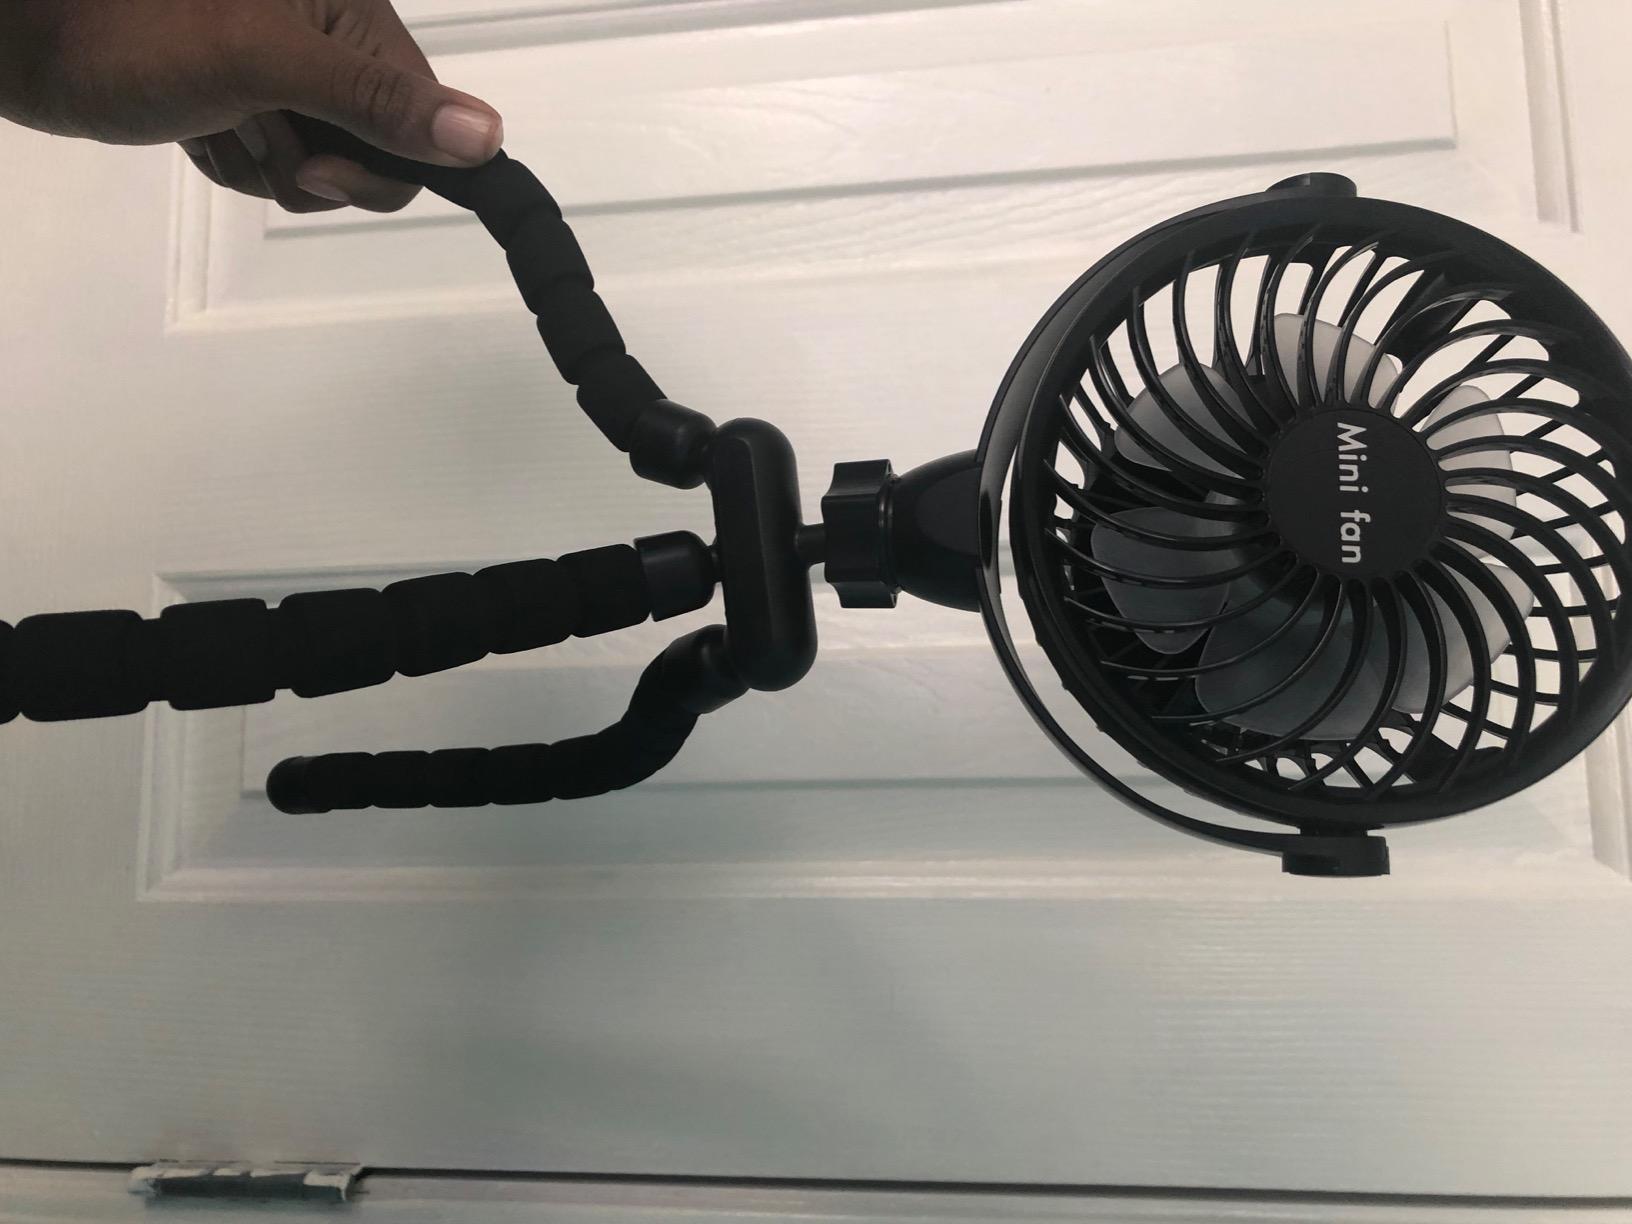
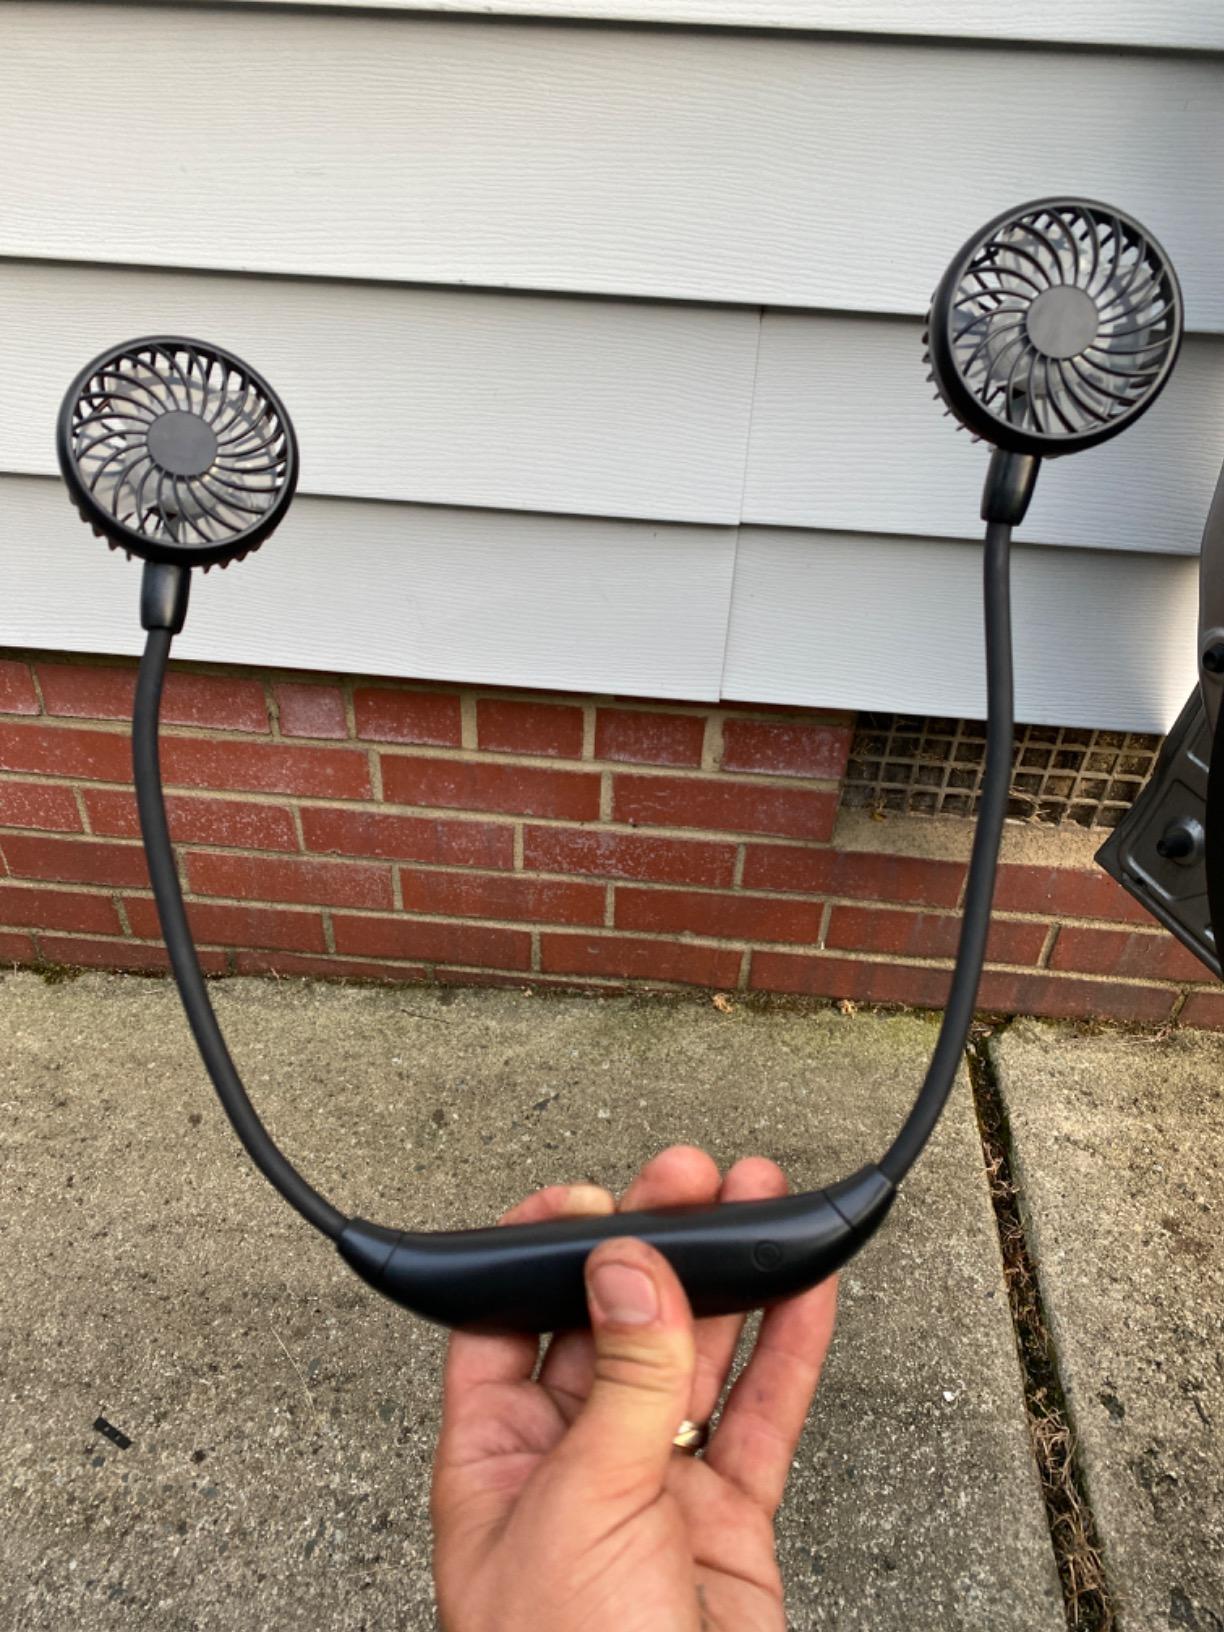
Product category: fan
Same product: no